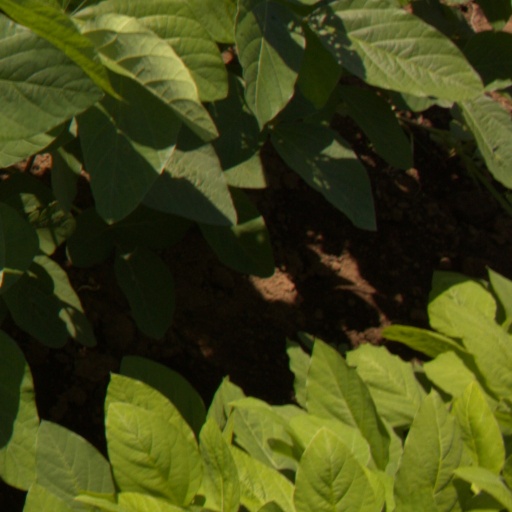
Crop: soybean